Wilbraham Egerton, 1st Earl Egerton

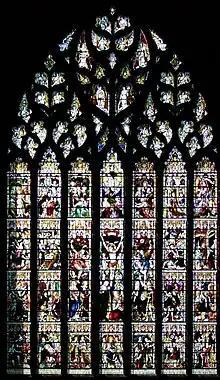

Egerton was chairman of the Church Defence Institution, and an Ecclesiastical Commissioner. He died on 16 March 1909 at the age of 77. A bust of Egerton by Kathleen Shaw is on display at Tatton Park.